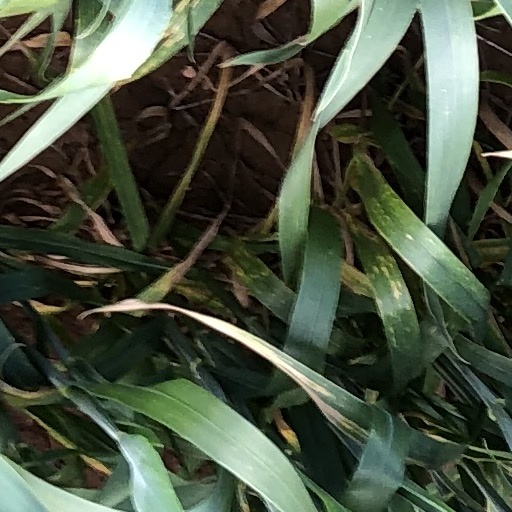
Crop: wheat